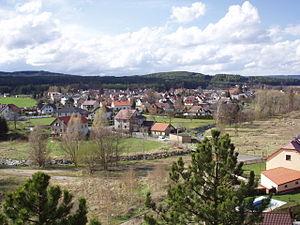
Podlesí est une commune du district de Příbram, dans la région de Bohême-Centrale, en République tchèque. Sa population s'élevait à 1 102 habitants en 2020.